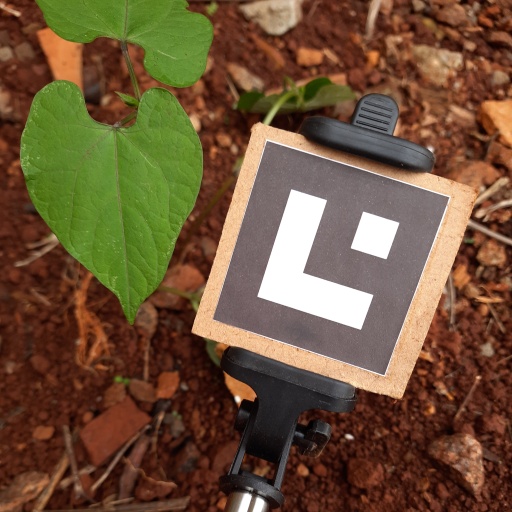
Observations: flat surface, no eating holes, under shade